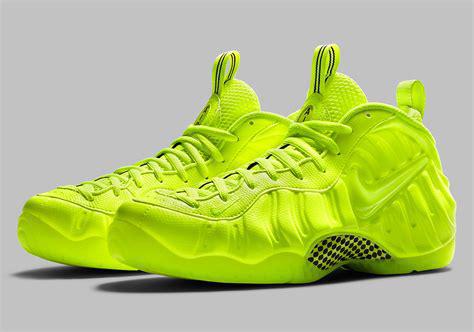
Brand: Nike
Model: Air Foamposite Pro